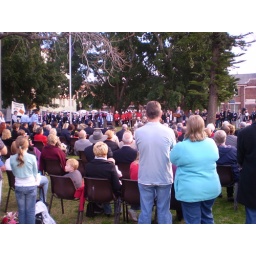
18/ 08/0718th of august is in memory of the start of the battle of Long Tan.19 Newcastle boys never came home from Vietnam.